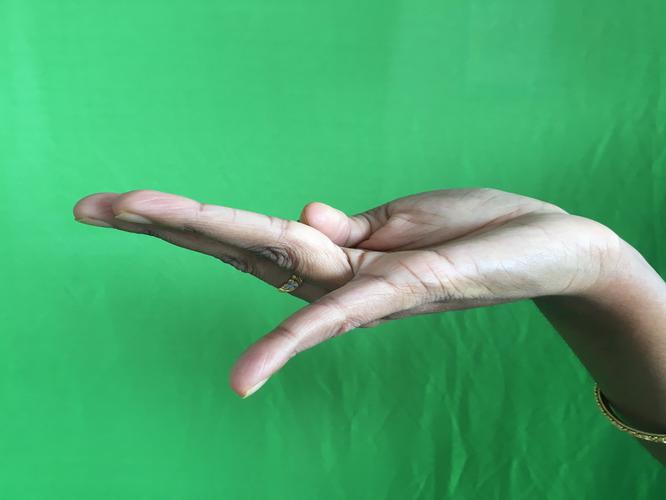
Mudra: Chaturam
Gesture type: single_hand